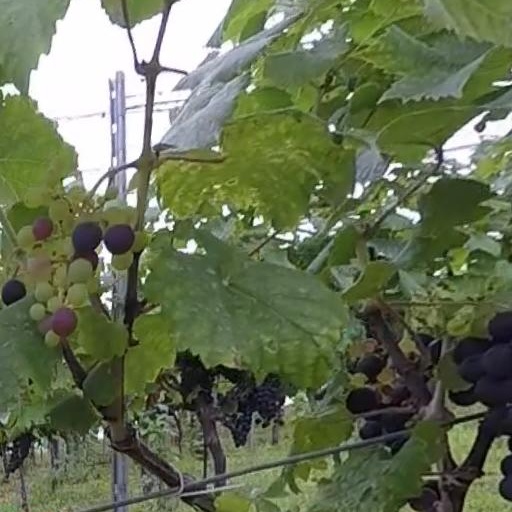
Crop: grape